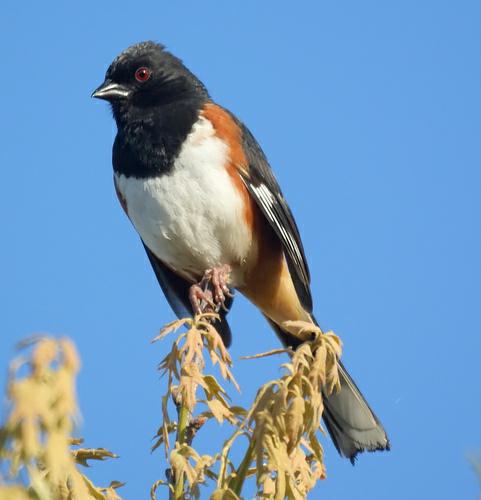
A photo of a eastern towhee